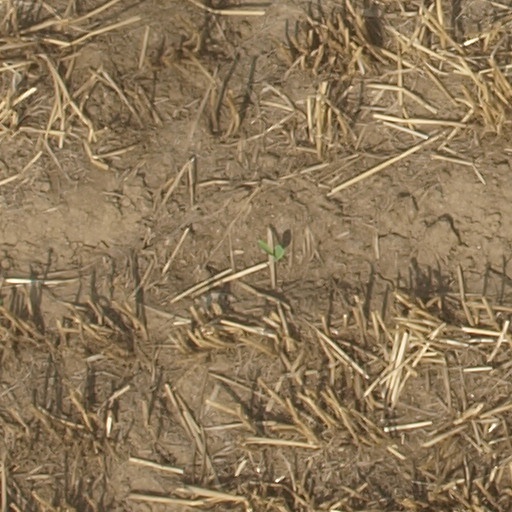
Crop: maize; corn